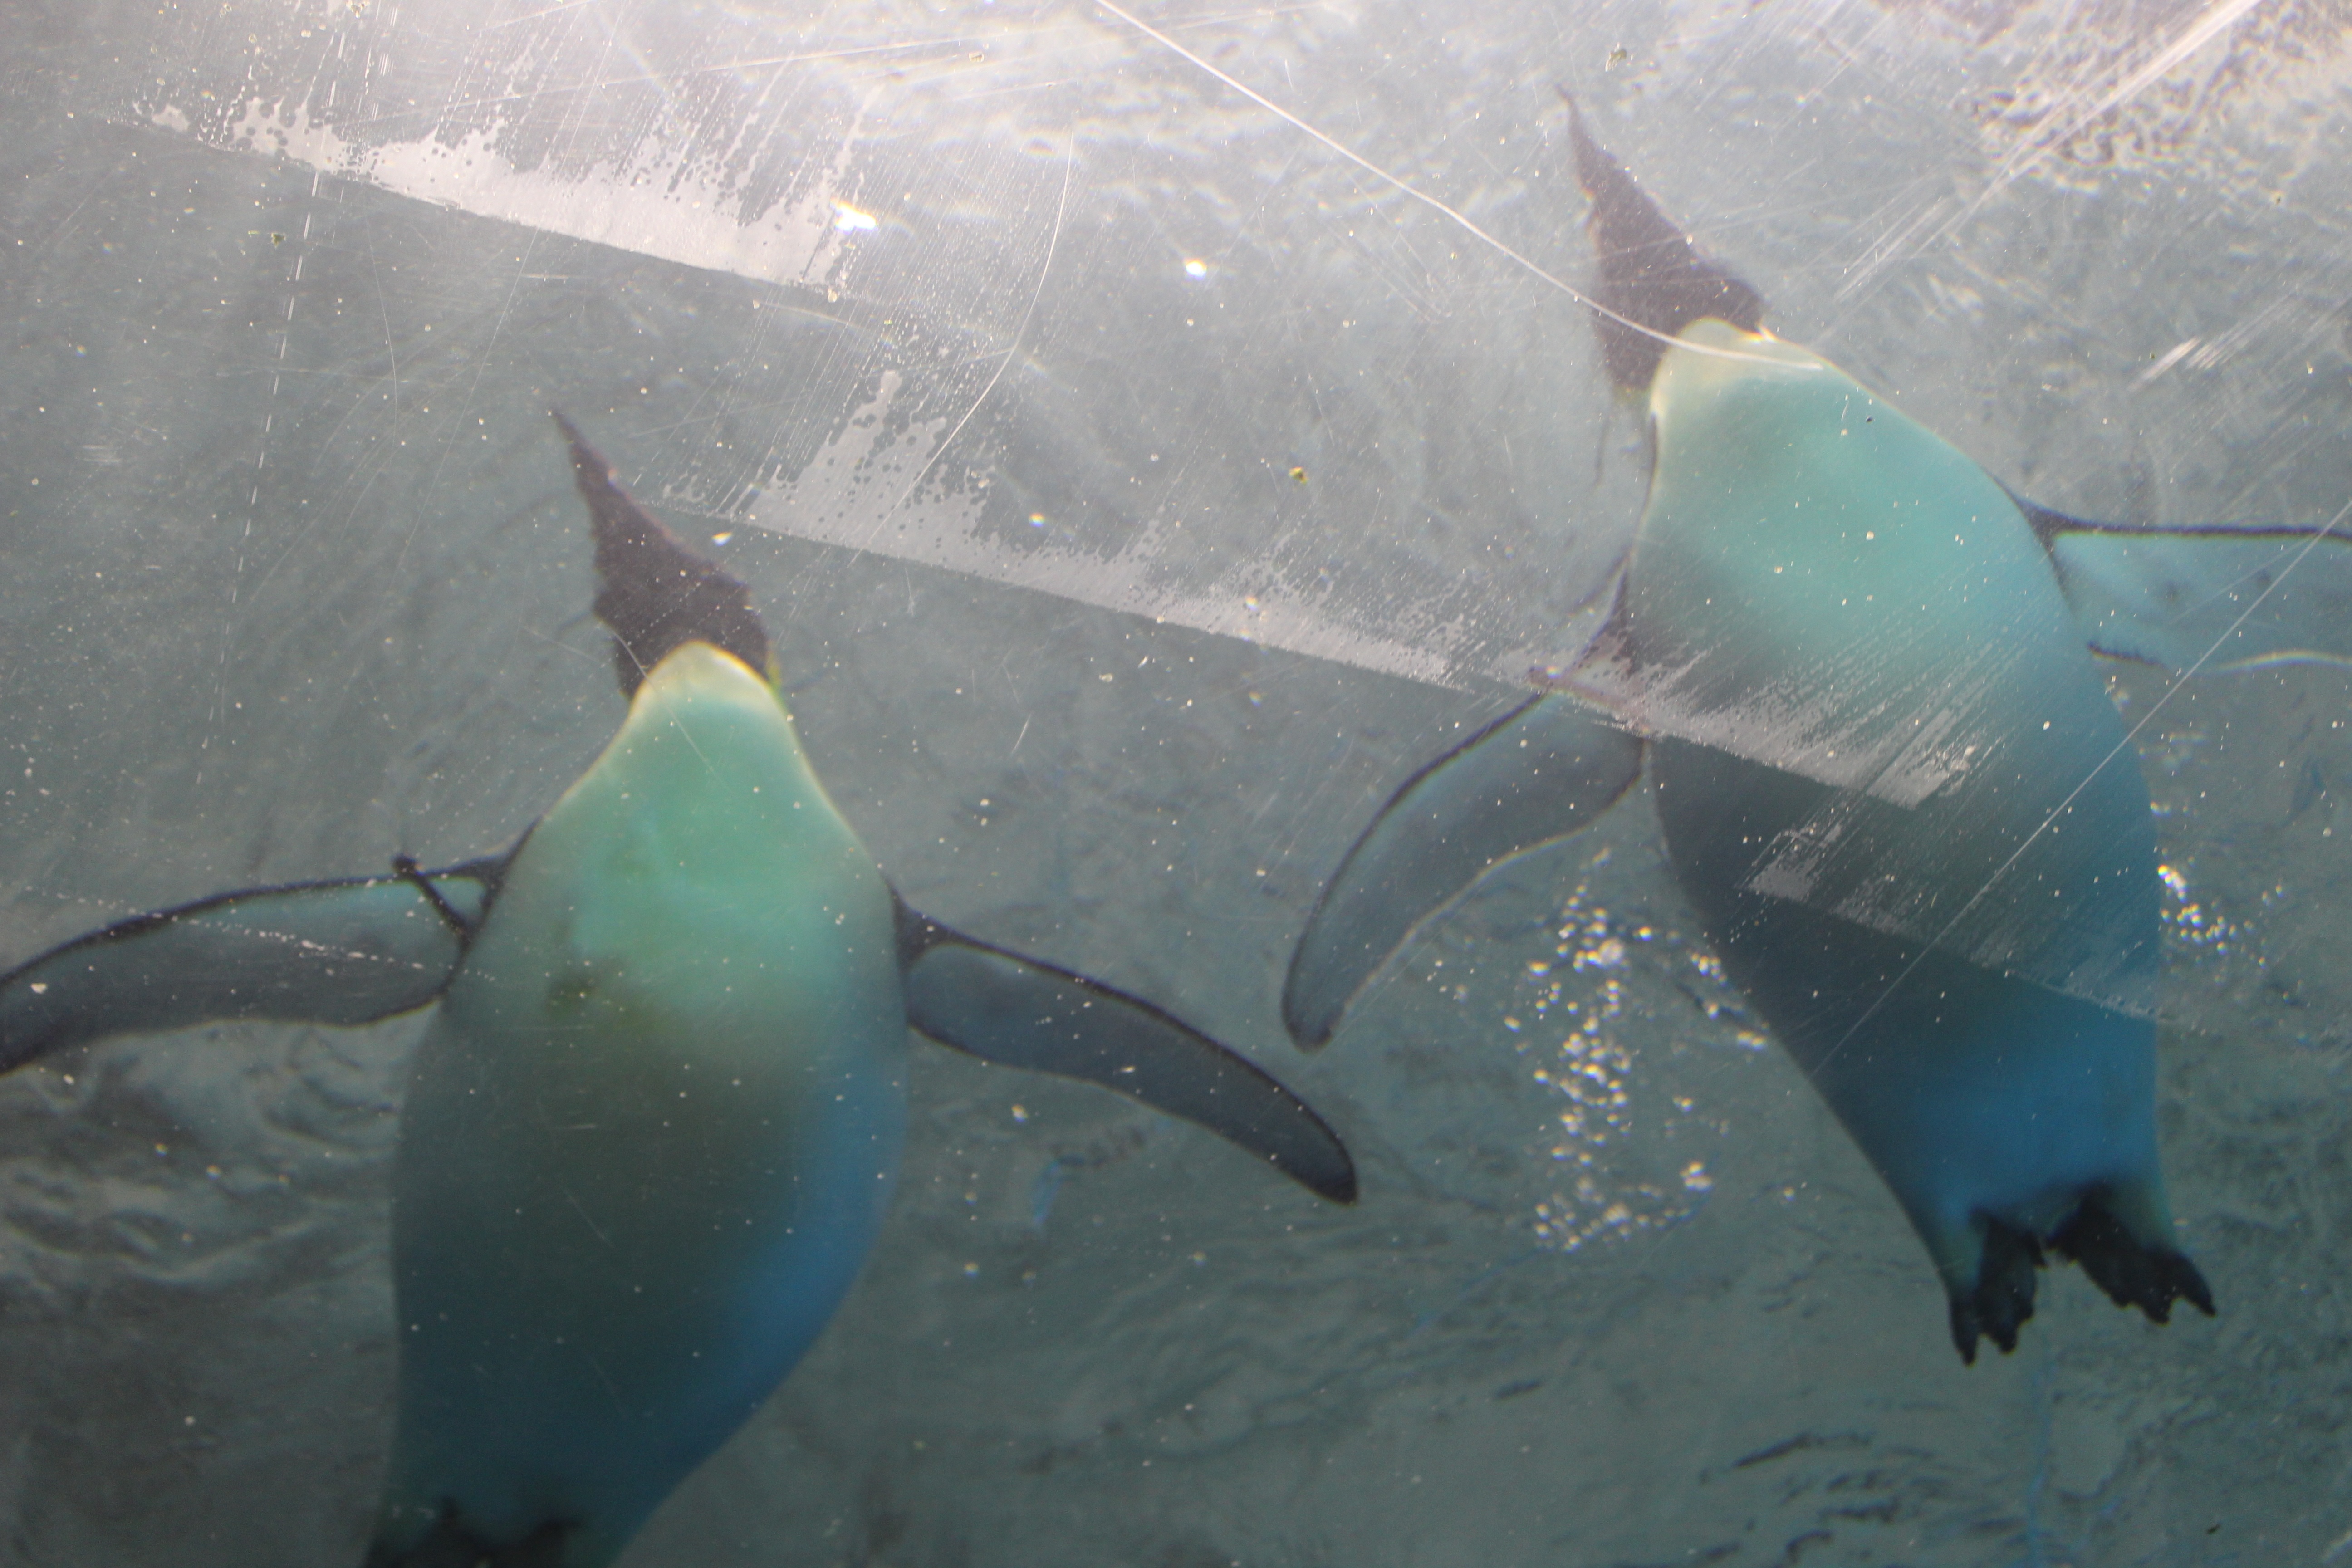
sea, animal, underwater, swim, biology, frozen, fish, penguin, marine mammal, marine biology